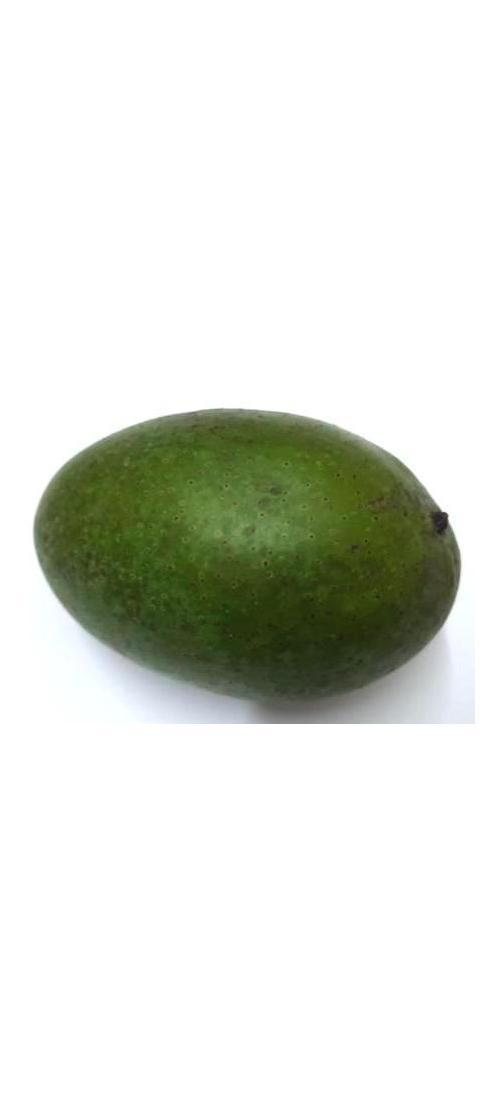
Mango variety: Ashshina Zhinuk